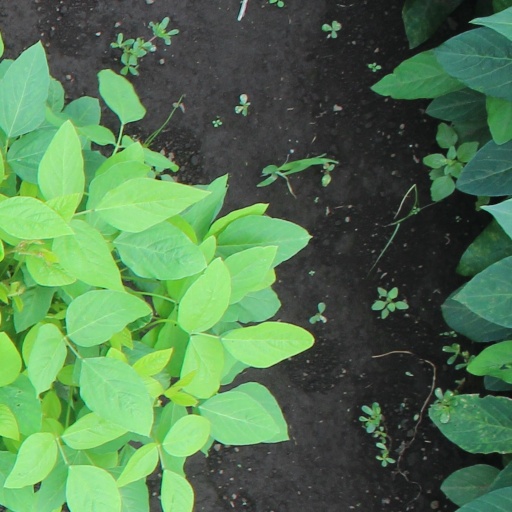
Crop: soybean